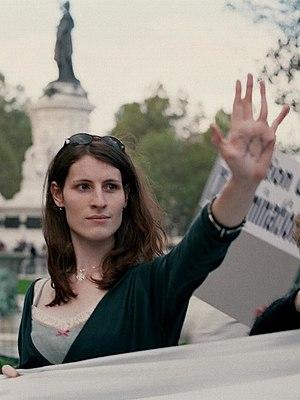
Activiste transgenre à une manifestation pour les droits des transsexualisme à Paris en France, l'Existrans en octobre 2005.
La transphobie, mot formé à partir du préfixe trans et du suffixe phobie, est une hostilité envers les personnes transgenres qui peut se manifester sous forme de violences physiques ou verbales, ou de comportements discriminatoires.
La transidentité est le fait, pour une personne transgenre, d'avoir une identité de genre différente du sexe assigné à la naissance, contrairement à une personne cisgenre. Les termes « transsexuel » et « transsexualisme » sont des termes médicaux anciens, abandonnés par les médecins et considérés comme pathologisants par les militants francophones.